Rinchingiin Elbegdorj

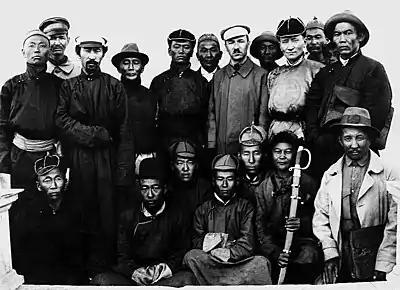
Elbegdorj, back row third from left, next to Soliin Danzan, Damdin Sükhbaatar, Ajvaagiin Danzan, Boris Shumyatsky, ?, and Dogsomyn Bodoo

Rinchinei Elbegdorzho (16 May 1888 – 10 June 1938) was a Buryat nationalist revolutionary who played leading roles in the Outer Mongolian Revolution of 1921 and the early political development of the Mongolian People's Republic. He was an important member of the Mongolian People's Revolutionary Party representing the Buryats and served as Chairman of the Revolutionary War Council of the Mongolian People's Army.